Todd Young

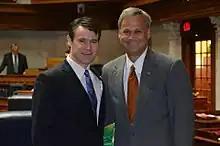
Young with state senator Jim Merritt in January 2013

Young is a member of the Republican Main Street Partnership, along with three other Republican senators. The Main Street Partnership is considered an association of moderate Republicans. In 2013 the "National Journal" gave Young an overall composite rating of 69% conservative and 31% liberal, an economic rating of 69% conservative and 30% liberal, a social rating of 57% conservative and 42% liberal, and a foreign policy rating of 77% conservative and 15% liberal.